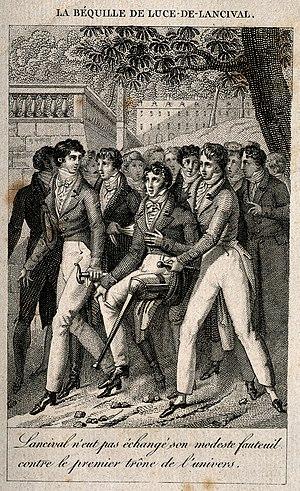
Jean-Charles-Julien Luce de Lancival né le 28 avril 1764 à Saint-Gobain et mort le 17 août 1810 à Paris, est un poète et dramaturge français.